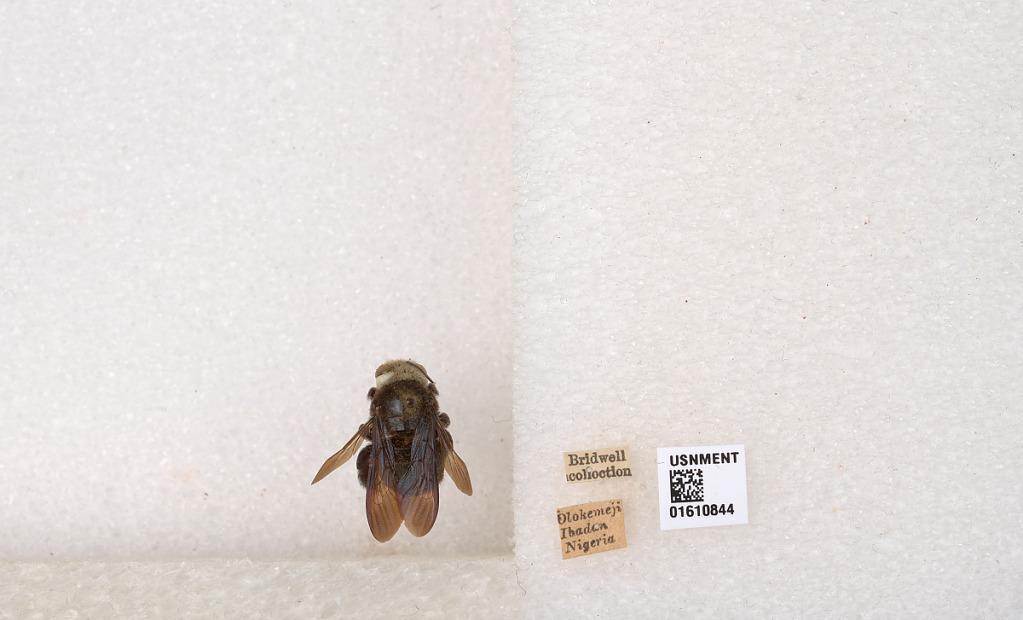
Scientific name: Xylocopa (Koptortosoma) albiceps Fabricius
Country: Nigeria
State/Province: Oyo
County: Ibadan
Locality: Olokemeji
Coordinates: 7.40818, 3.53739